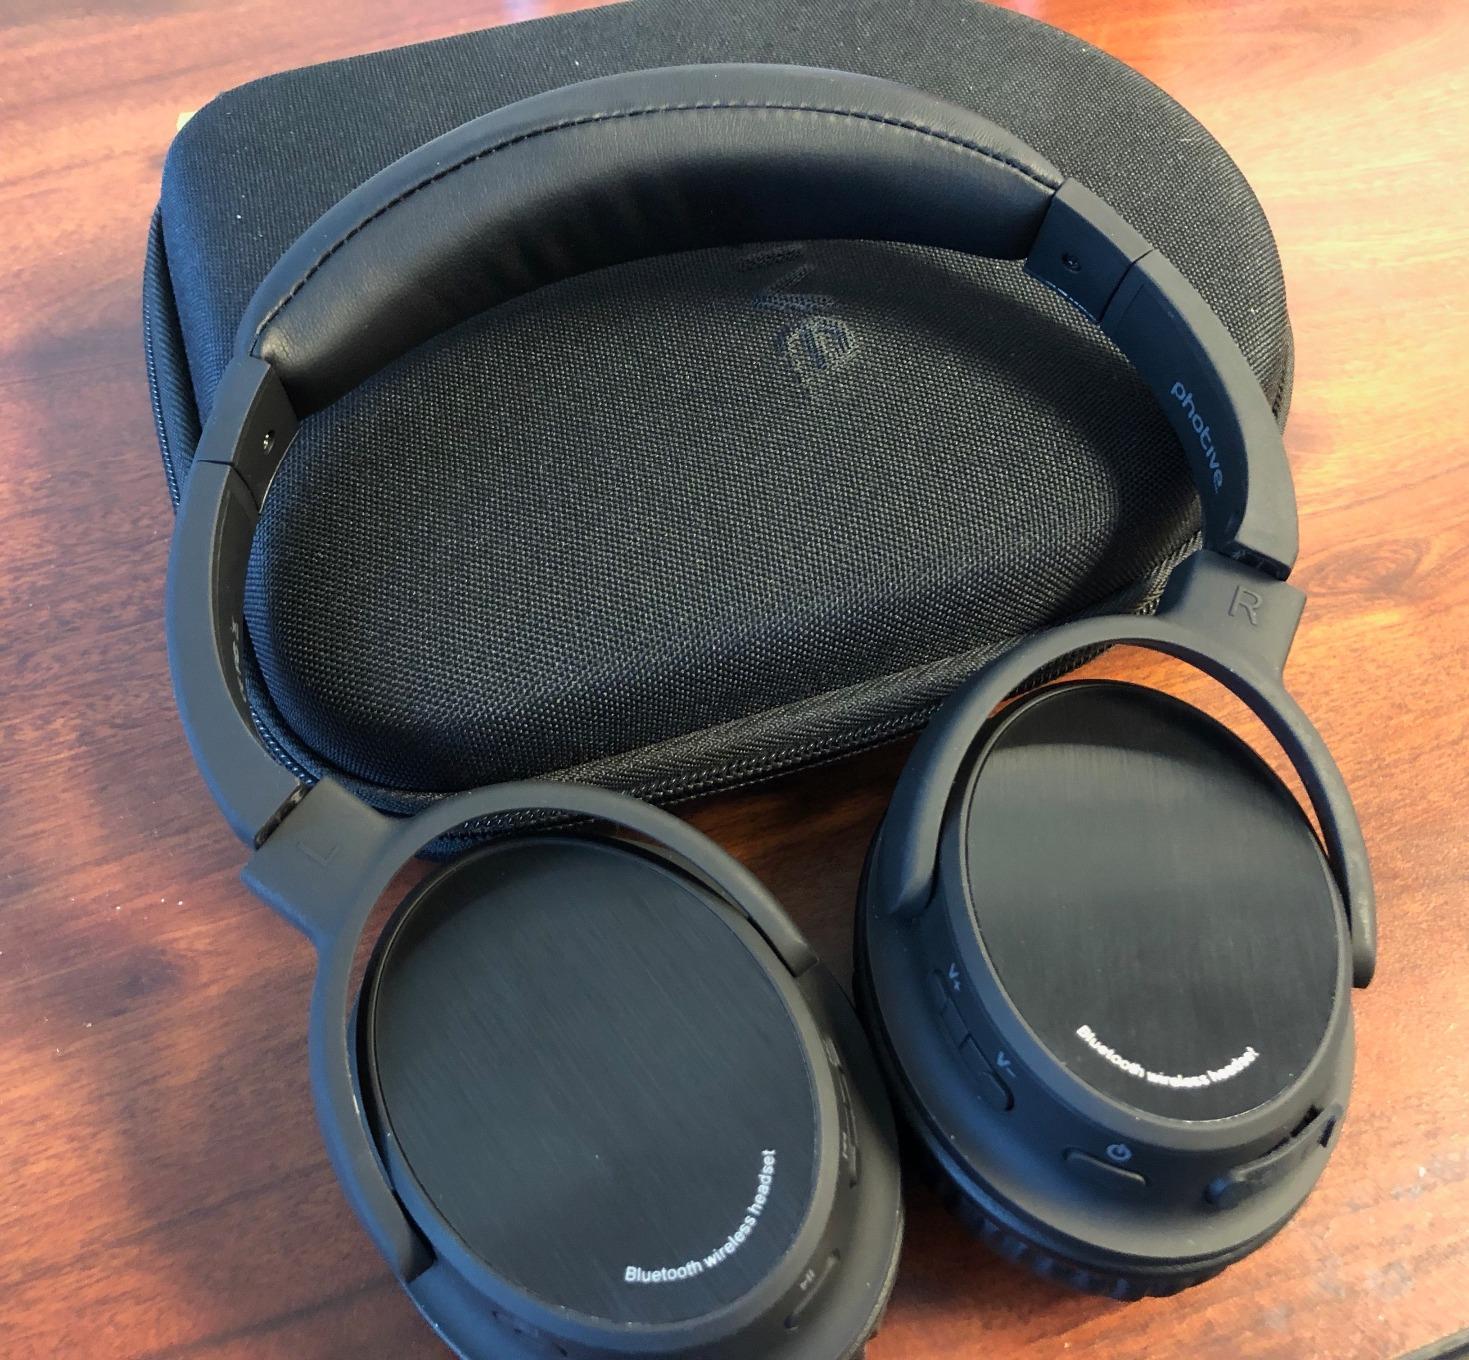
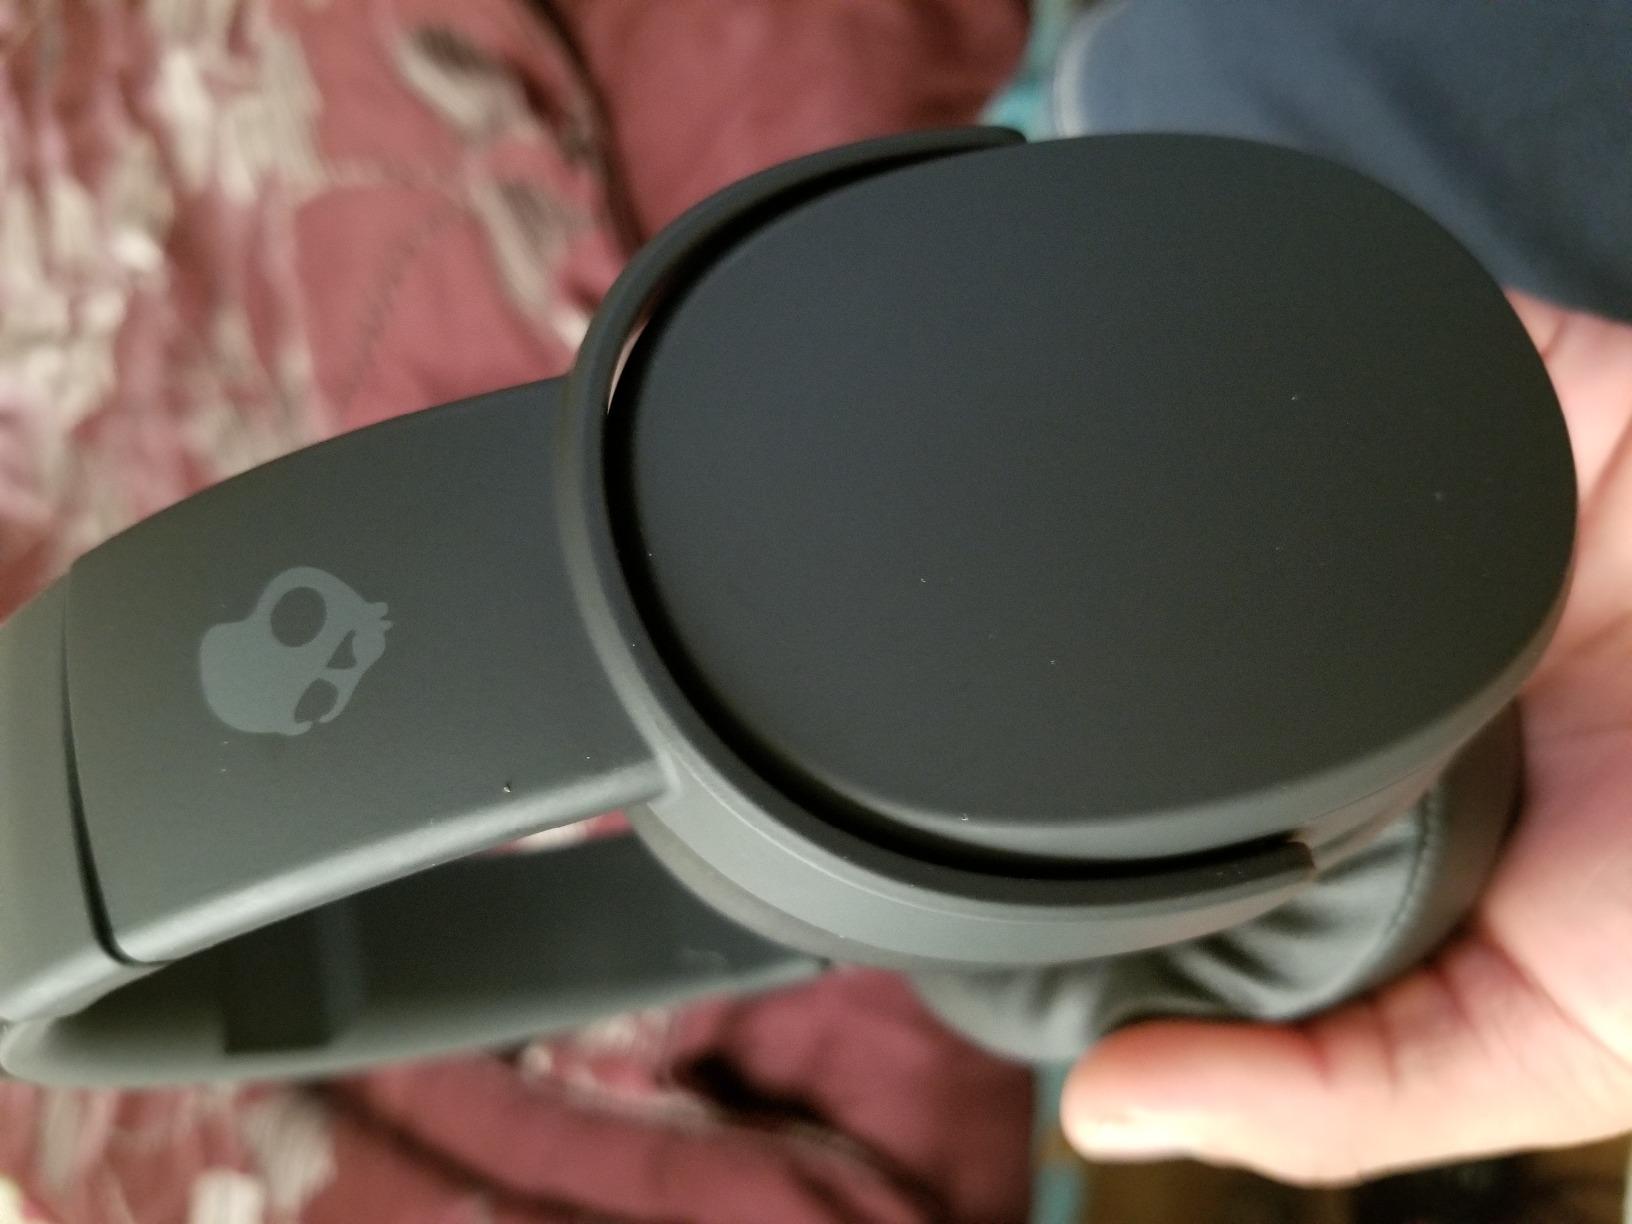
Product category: headphones
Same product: no